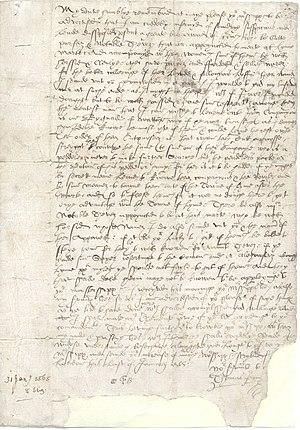
Les Lettres des Paston sont des lettres envoyées entre 1422 et 1509 entre les membres de la famille Paston, une famille anglaise issue de la noblesse provenant du Norfolk et du Suffolk.